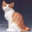
Label: cat